The Unknown Woman

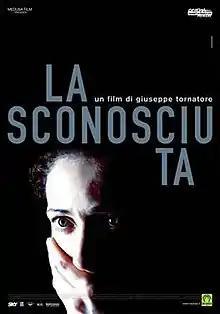
Theatrical release poster

The Unknown Woman (also known as The Other Woman) is a 2006 Italian psychological thriller mystery film, directed by Giuseppe Tornatore that depicts a woman alone in a foreign country, haunted by a horrible past. Although it was selected as the Italian entry for Best Foreign Language Film at the 80th Academy Awards and made the shortlist, ultimately it was not nominated.